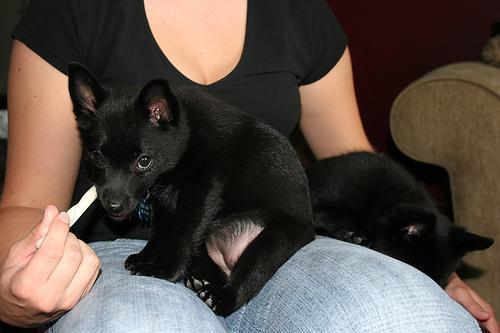
schipperke